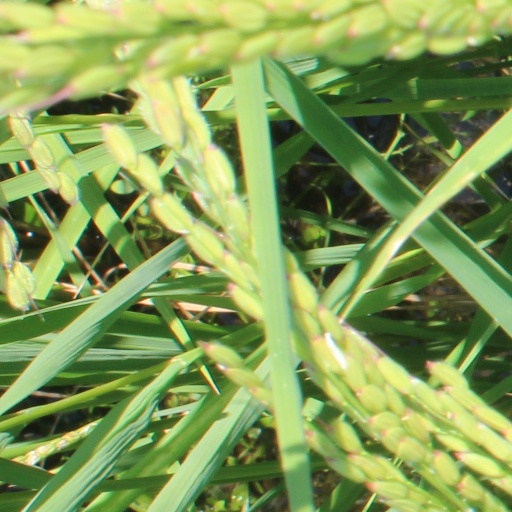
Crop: rice